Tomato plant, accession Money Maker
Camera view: tilt-top (135 deg); turntable rotation: 210 degrees
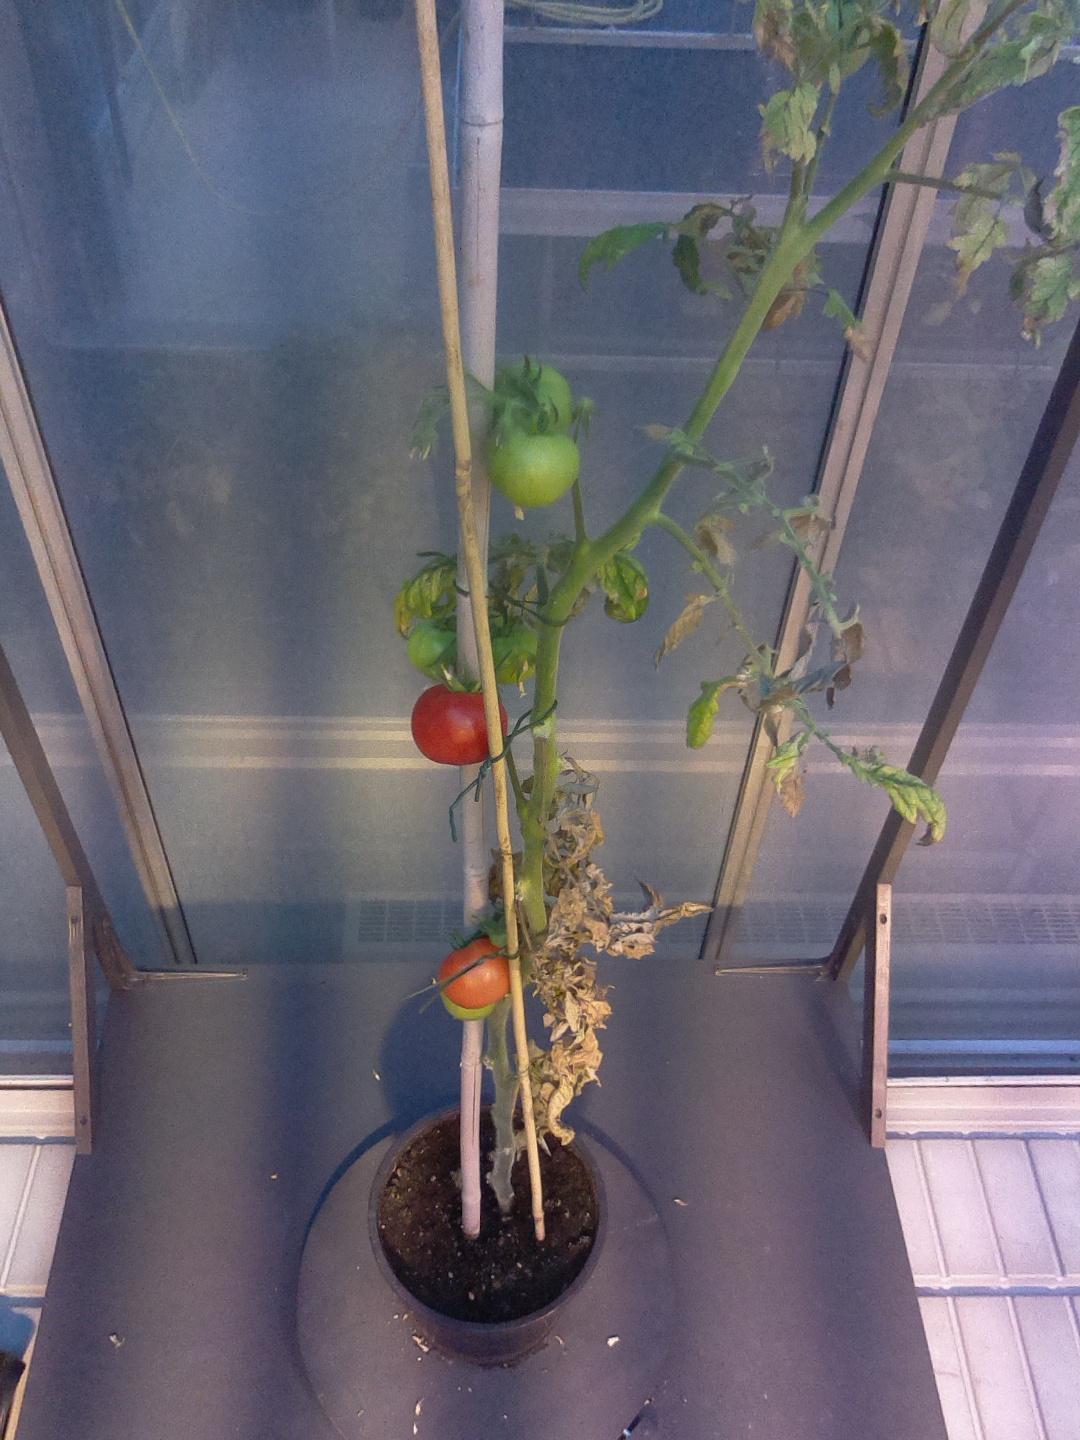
BBCH growth stage 83: 30%-40% of fruits show typical fully ripe color